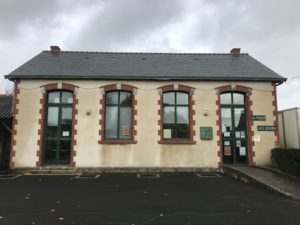
Bouzillé est une commune française située dans le département de Maine-et-Loire, en région Pays de la Loire, devenue le 15 décembre 2015 une commune déléguée au sein de la commune nouvelle d'Orée d'Anjou.